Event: Nepal Earthquake
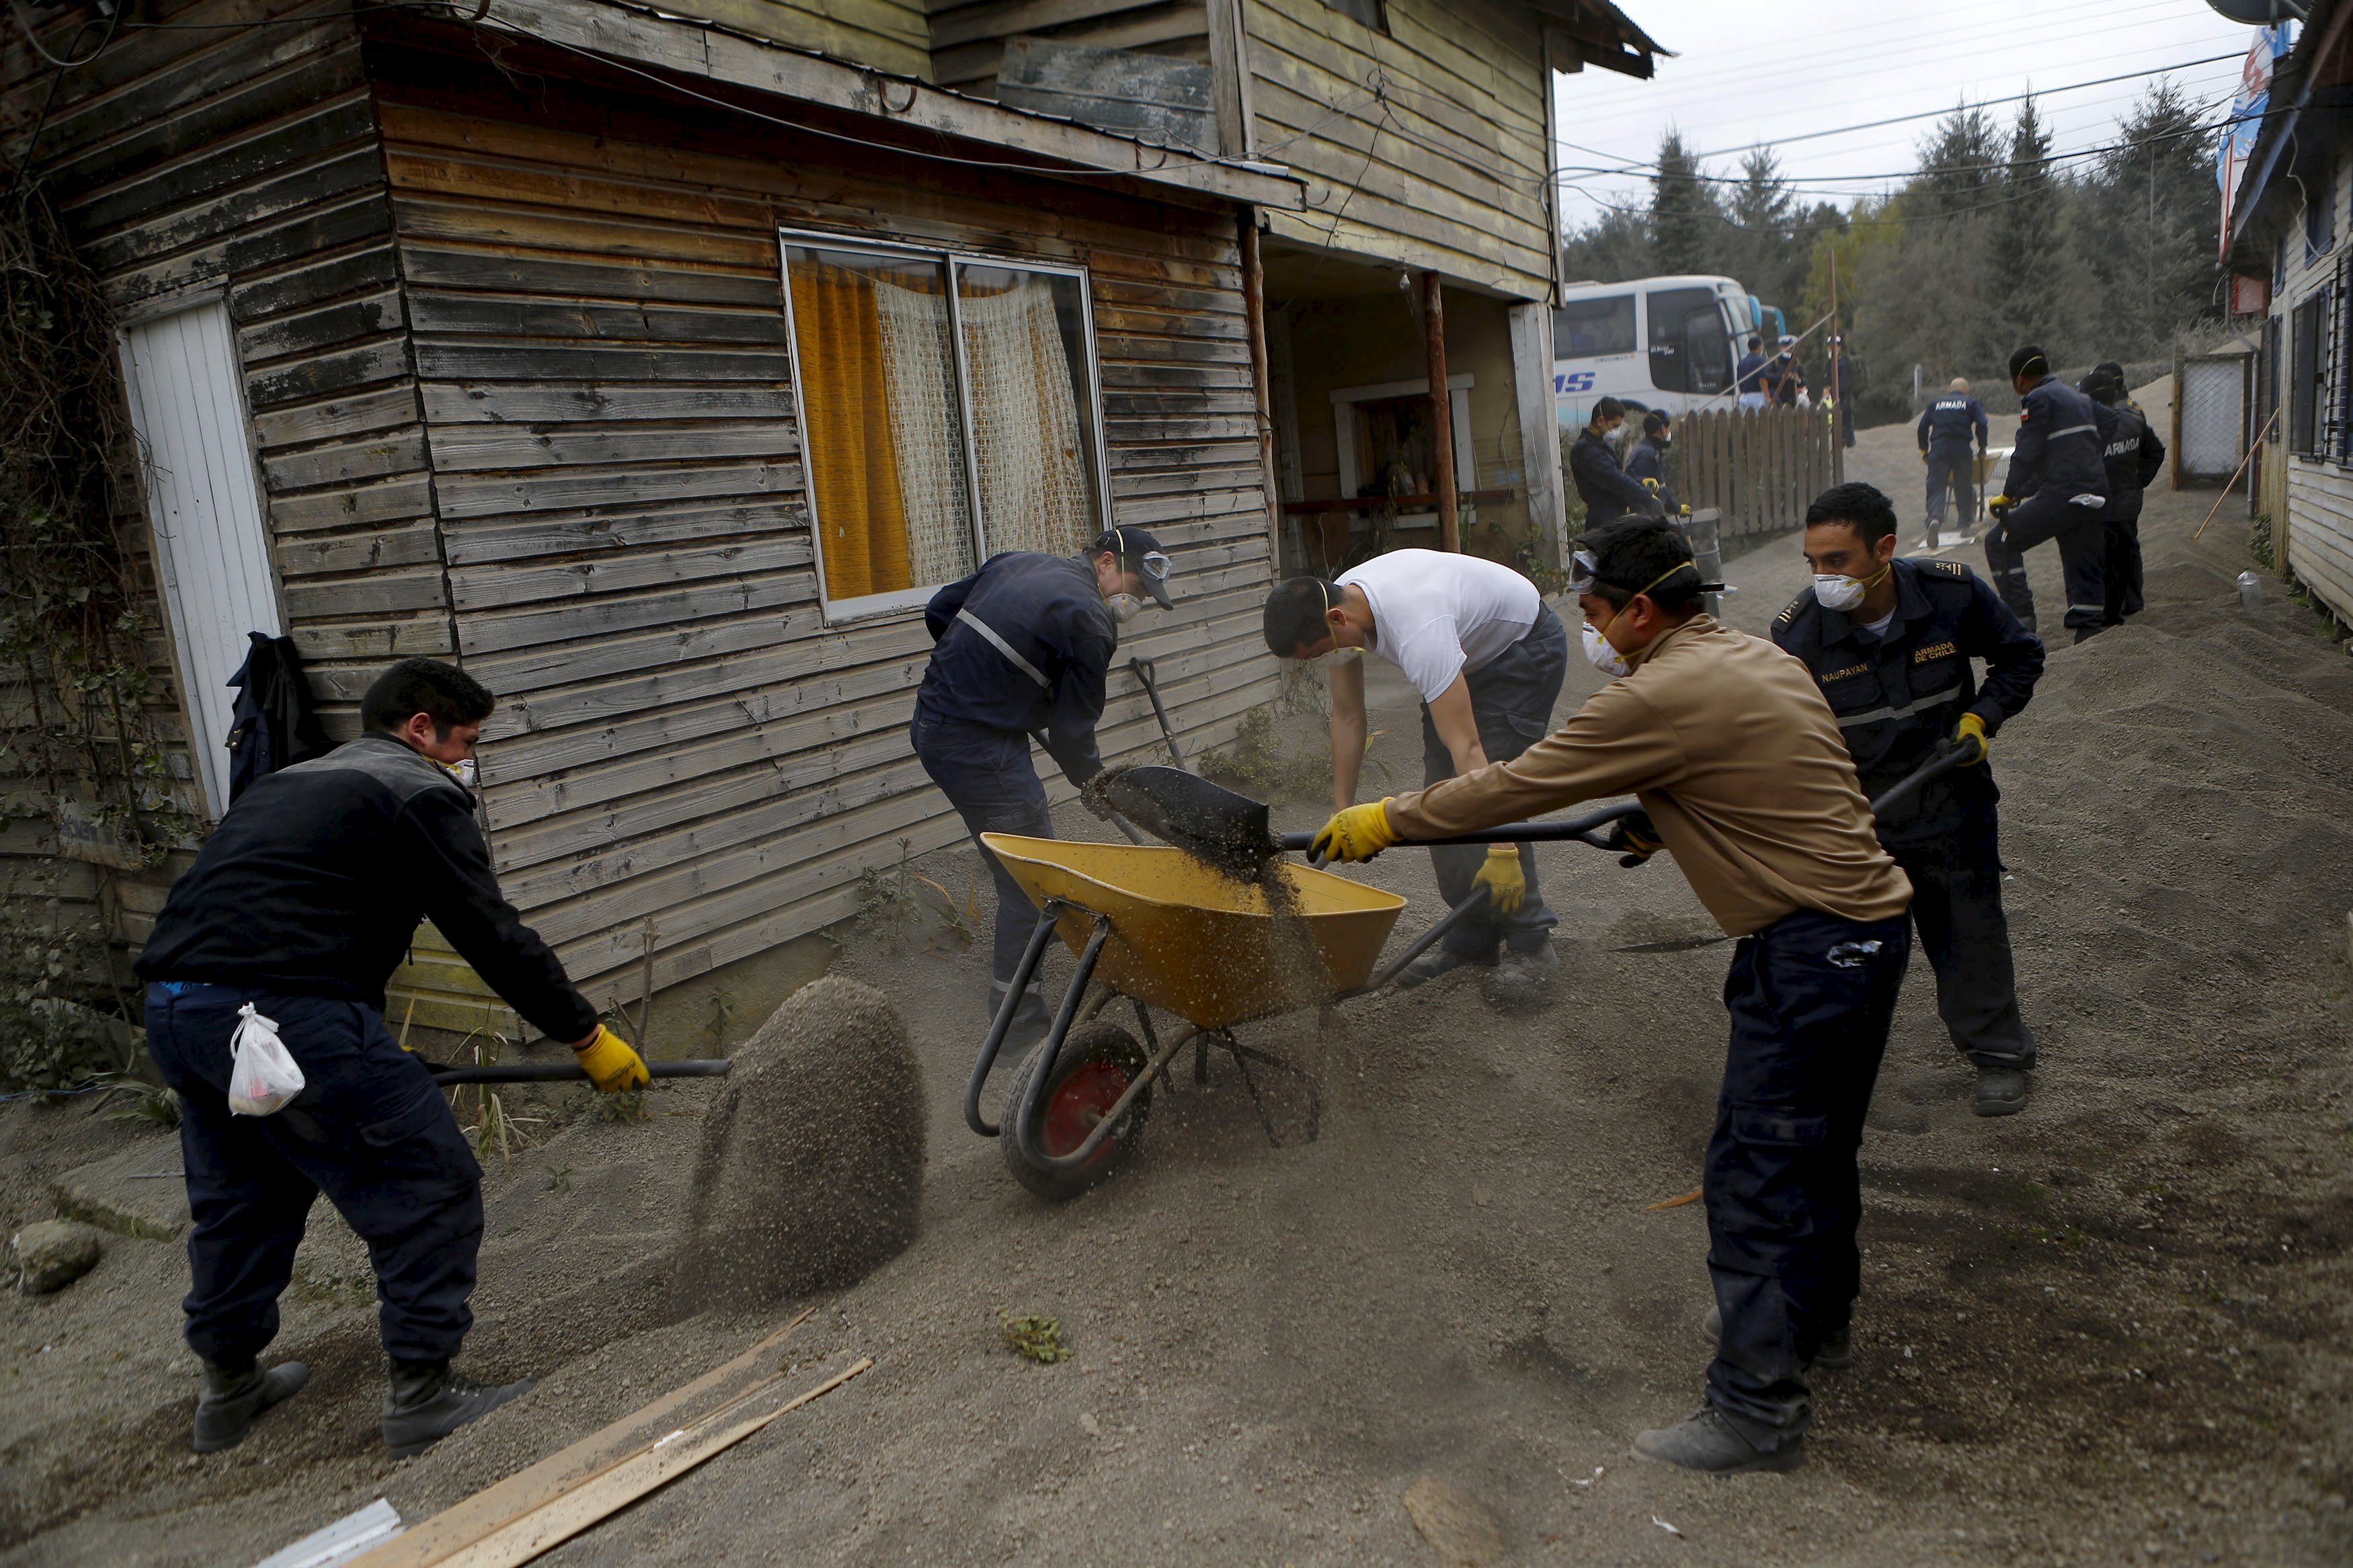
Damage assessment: no_damage